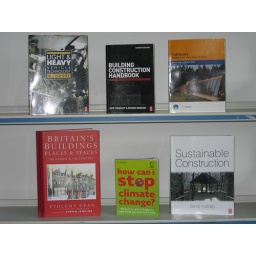
Move your mouse over each book cover and click on the link to search the library catalogue.